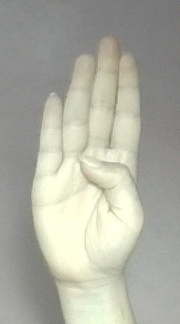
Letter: kaaf